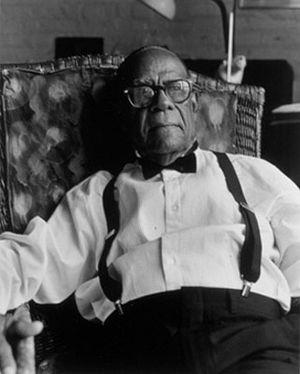
Mario Bauzá est un trompettiste de jazz né le 28 avril 1911 à La Havane et décédé le 11 juillet 1993 à New York.